Orca attacks

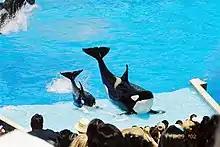
Kasatka and her son Nakai posing during a show in 2002

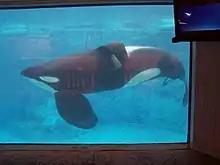
Tilikum, who was involved in 3 deaths, swims in the Dine with Shamu exhibit in Orlando, Florida

While Tilikum has perhaps the most infamous reputation, there have been several other captive orcas that have repeatedly harmed people, intentionally or not.